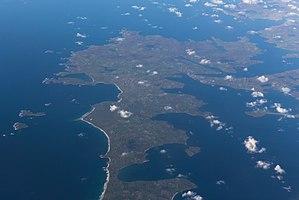
Vue aérienne de la péninsule de Mullet lors d'un vol entre CDG et YUL.